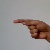
The image shows a hand gesture representing the letter 'G' in Indian Sign Language.